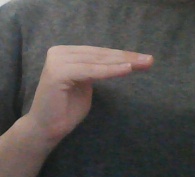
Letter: haa